Nightcap National Park

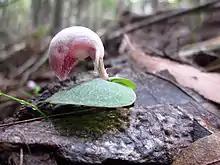
Spurred helmet orchid ("Corybas aconitiflorus") at Nightcap NP

Nightcap became a national park in 1983 under the Forestry Revocation and National Park Reservation Act 1983 (NSW) involving an area of the former Goonimbar State Forest (SF). The remainder of Goonimbar SF and part of Whian Whian SF were added to the national park later that year. By 1989 UNESCO created world heritage protection for 41 reserves in south-eastern Queensland and north-eastern NSW including the western half of Nightcap. The world heritage area is known as the Gondwana Rainforests of Australia that protects several remnants of subtropical rainforest with high biodiversity and unique geological landforms, with evolutionary links to Gondwana.